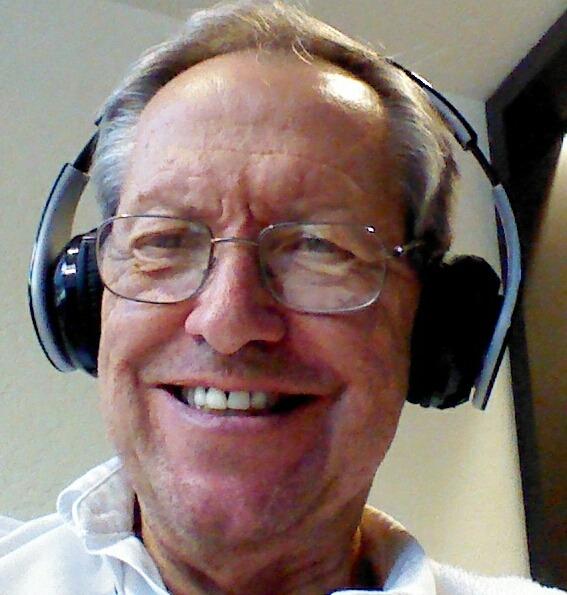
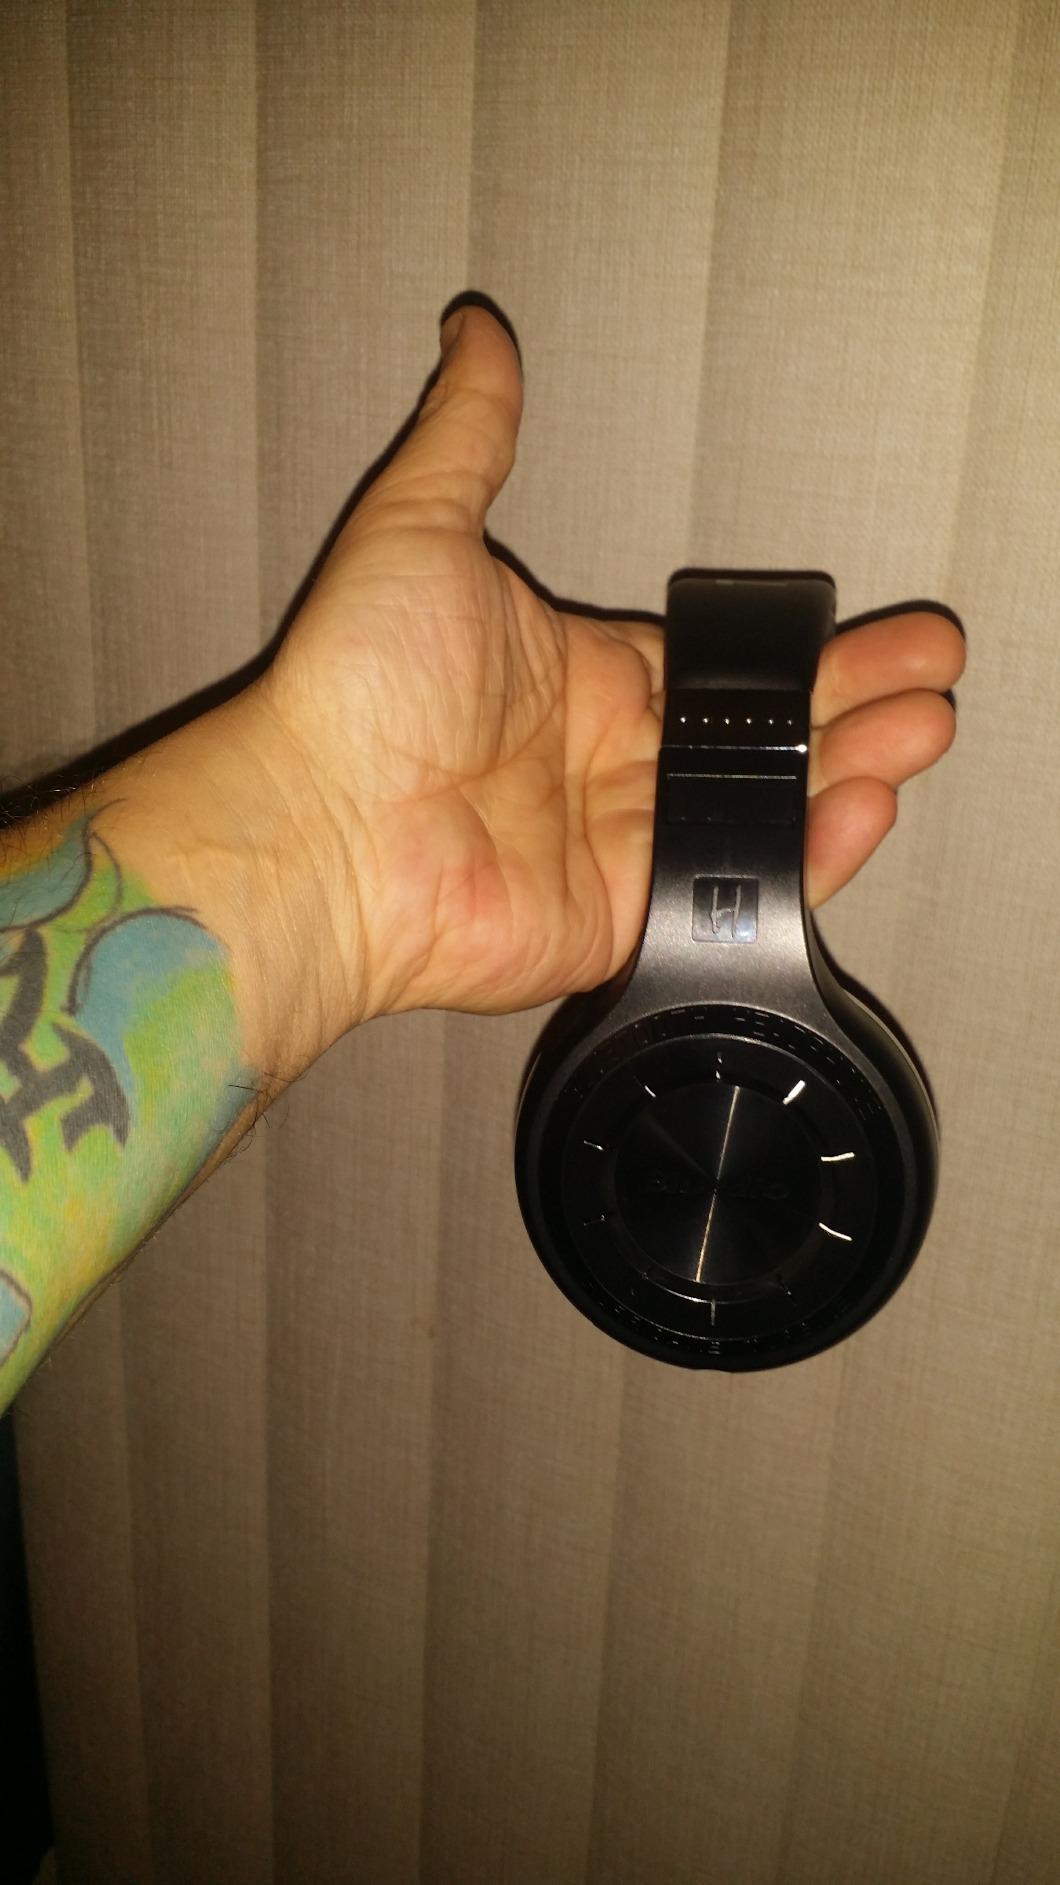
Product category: headphones
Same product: no